Thomas Holt (American architect)

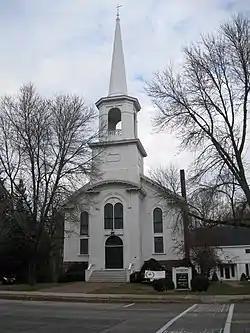
Central Parish Church in Yarmouth, Maine, one of Holt's designs

Holt was born in Bethel, Maine, in 1835, to carpenter Jacob D. Holt (1807–1865) and Hannah White (1794–1892). He graduated from Gould Academy in Bethel.